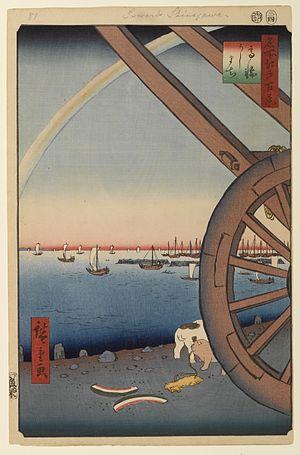
En bateau est un tableau peint par Édouard Manet en 1874, signé, en bas à droite de la toile, « Manet », et actuellement conservé au Metropolitan Museum of Art de New York.
Les Cent vues d'Edo constituent, avec Les Cinquante-trois Stations du Tōkaidō et Les Soixante-neuf Stations du Kiso Kaidō, l'une des séries d'estampes majeures que compte l'œuvre très abondante du peintre japonais Hiroshige. Malgré le titre de l'œuvre, réalisée entre 1856 et 1858, il y a en réalité 119 estampes qui toutes utilisent la technique de la xylographie. La série appartient au style de l'ukiyo-e, mouvement artistique portant sur des sujets populaires à destination de la classe moyenne japonaise urbaine qui s'est développée durant l'époque d'Edo. Plus précisément, elle relève du genre des meisho-e célébrant les paysages japonais, un thème classique dans l'histoire de la peinture japonaise. Quelques-unes des gravures sont réalisées par son élève et fils adoptif, Utagawa Hiroshige II qui, pendant un temps, utilise ce pseudonyme pour signer certaines de ses œuvres.